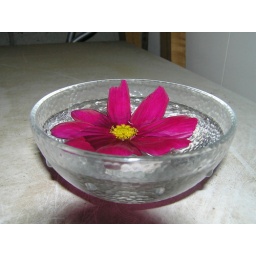
Deep pink cosmos bloom in bowl of water